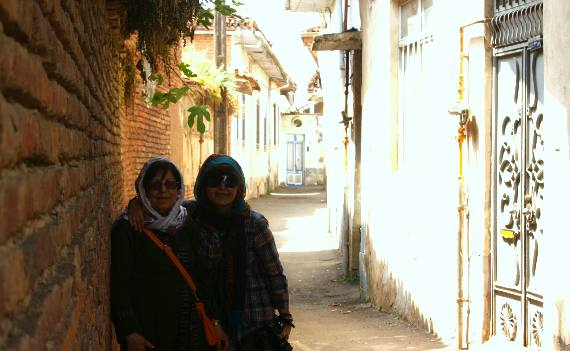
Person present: Yes